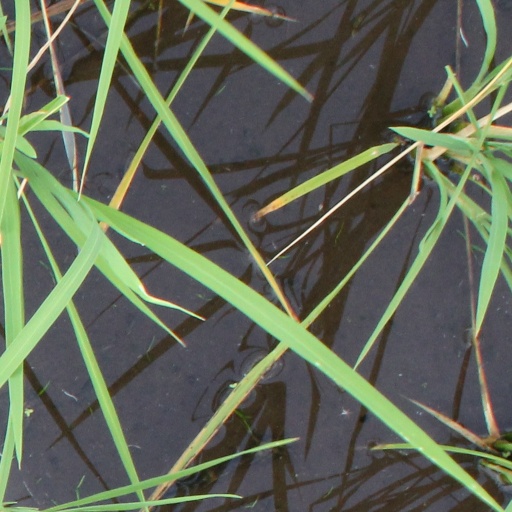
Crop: rice